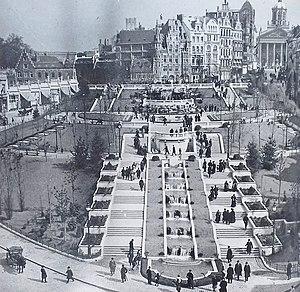
Le Mont des Arts est un complexe urbanistique comprenant la Bibliothèque royale de Belgique, les Archives générales du Royaume, le centre de congrès Square et un jardin créé par l'architecte paysagiste René Pechère, situé à Bruxelles, entre le quartier royal et le quartier du centre en contrebas. La configuration actuelle date de son réaménagement entre 1954 et 1965.